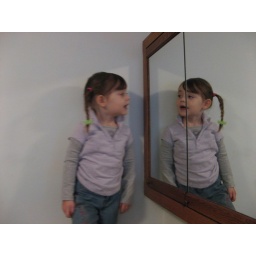
hey there little girl in the mirror